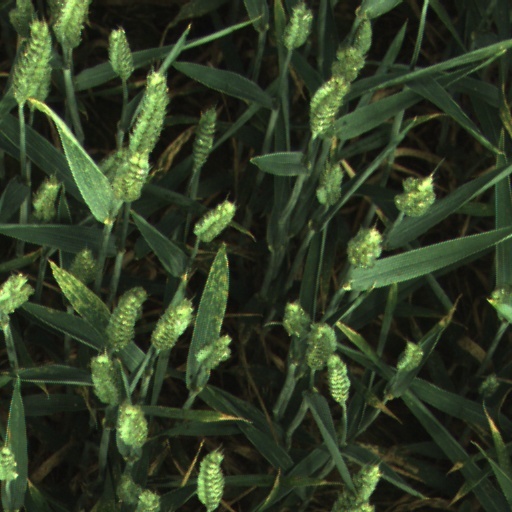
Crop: wheat